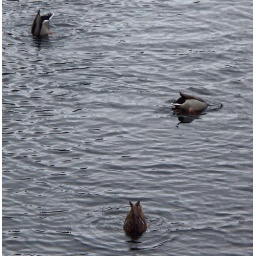
ducks on the canal near baggot street bridge